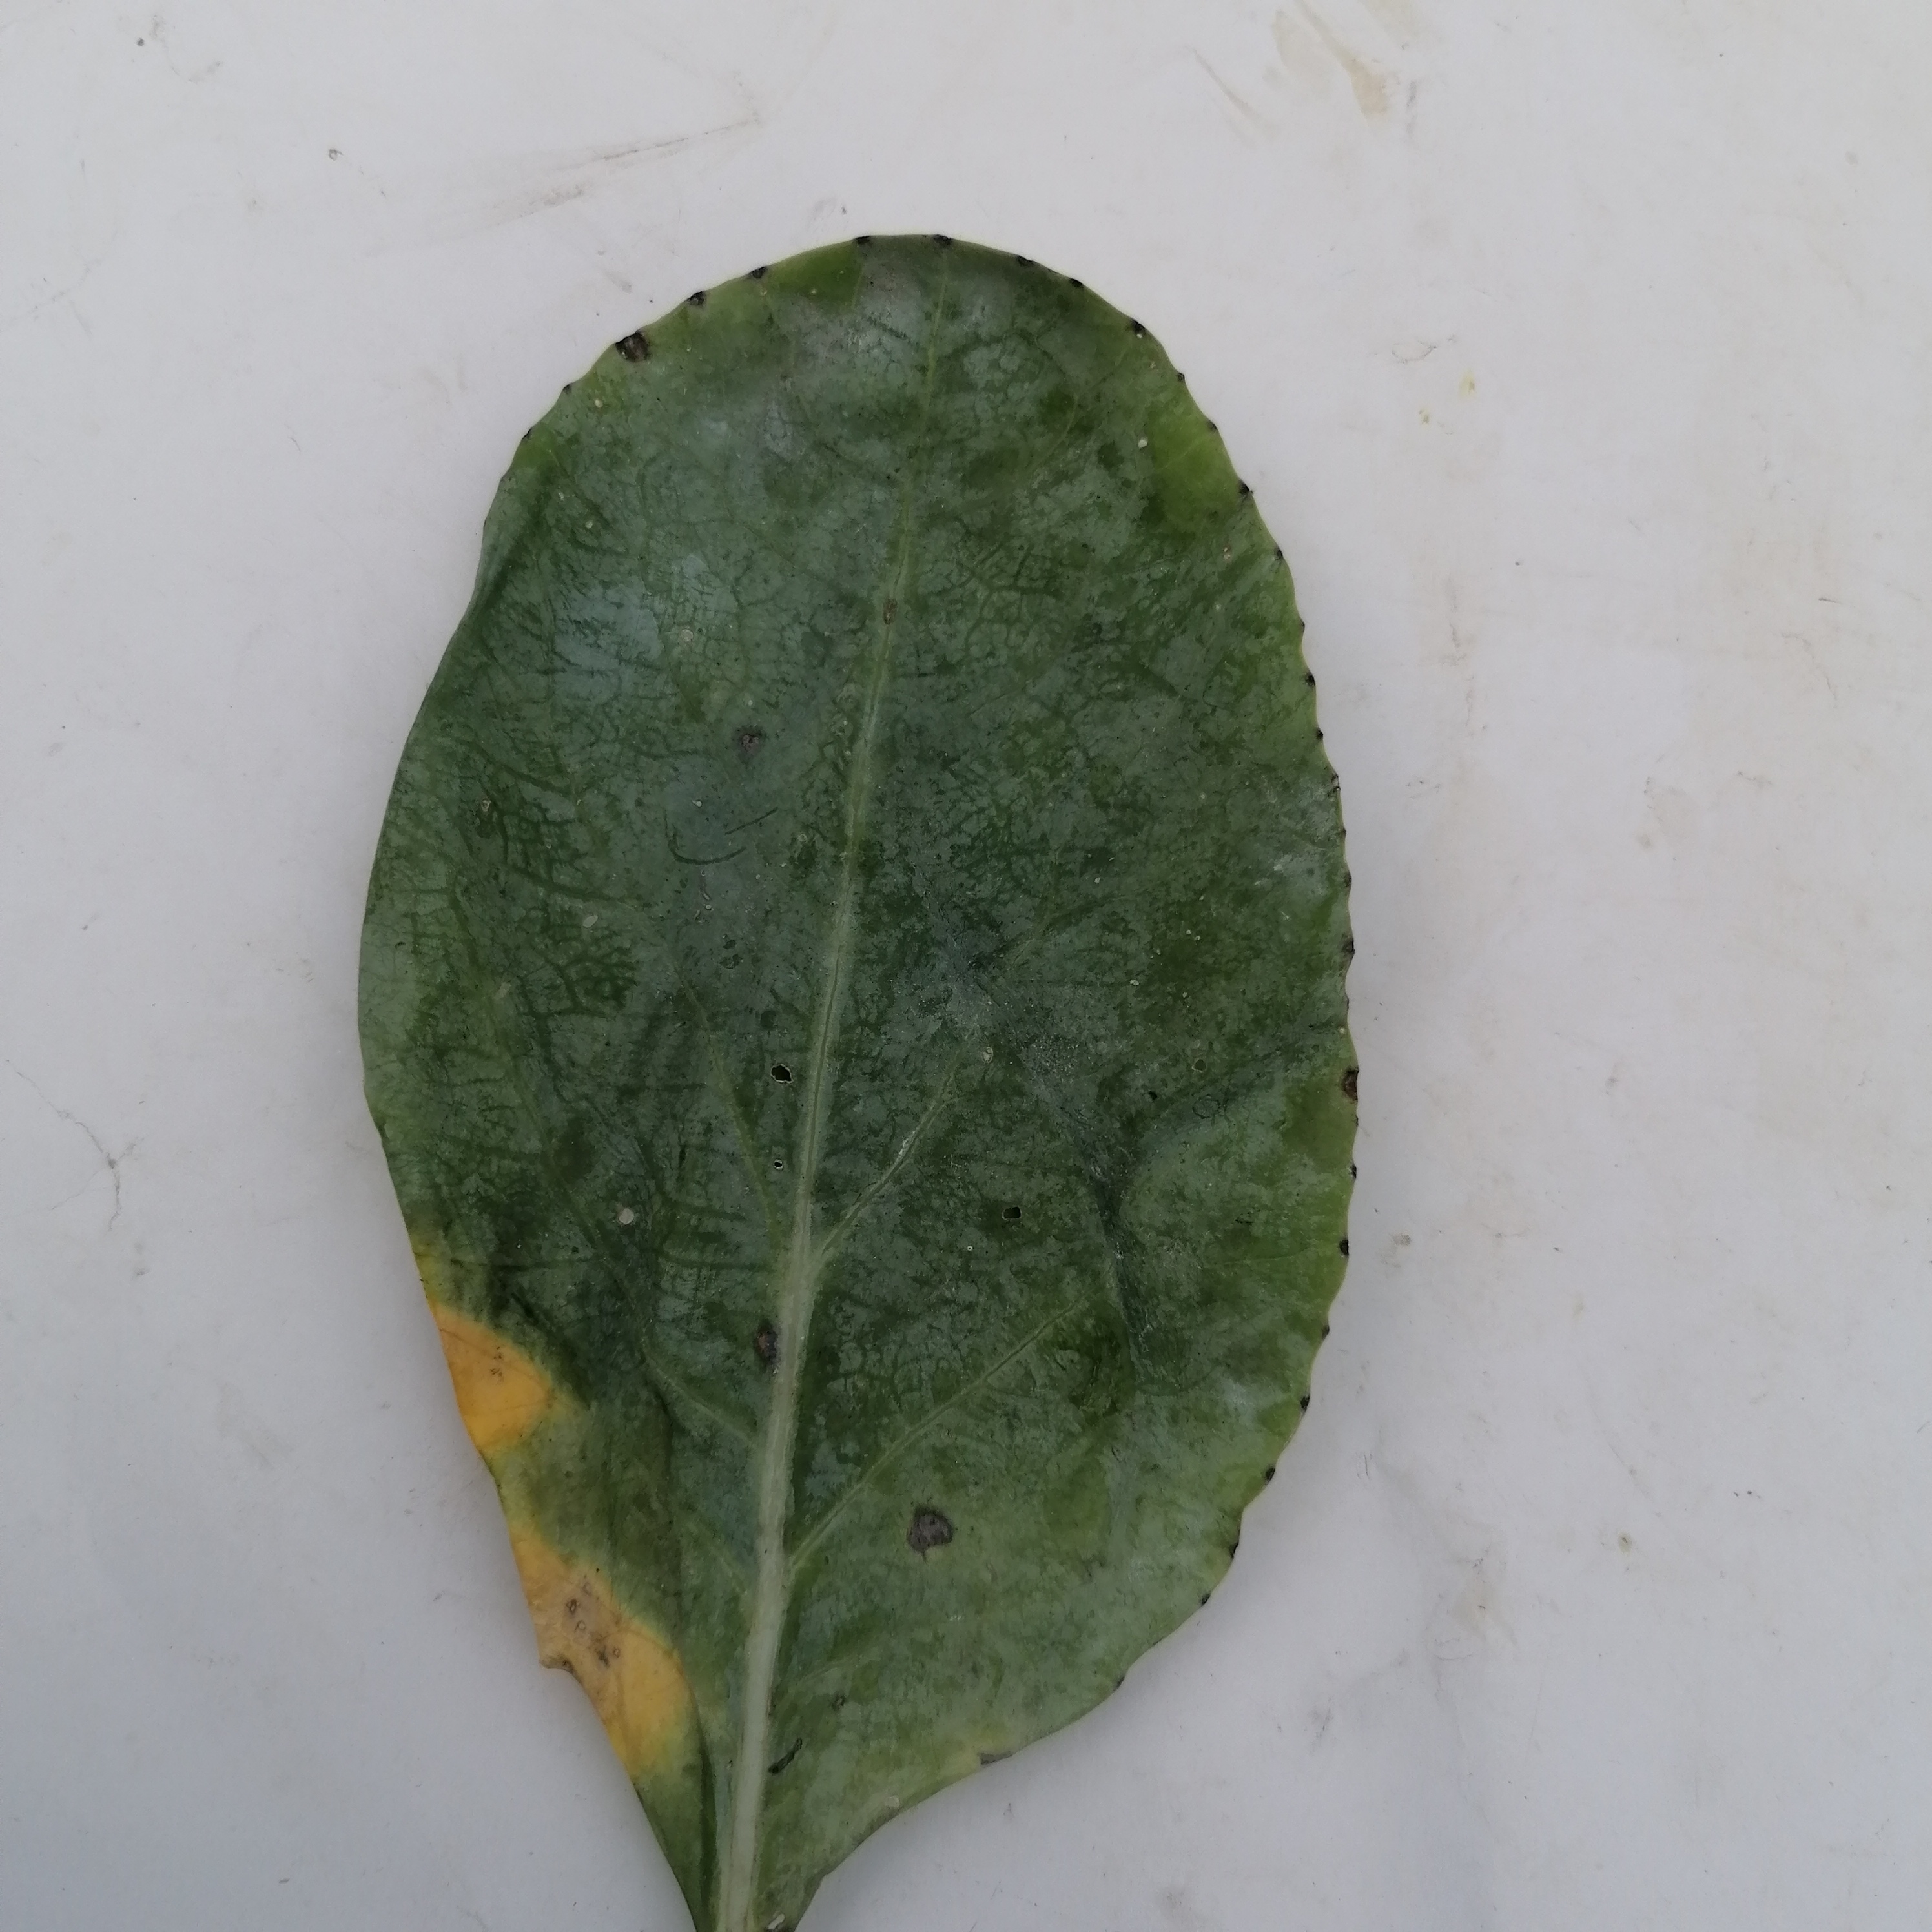
Label: Black Rot